Ohel (grave)

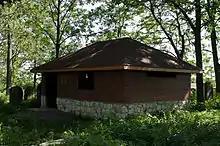
Ohel at the Jewish cemetery of Ożarów, Poland

Biblical figures and Mishnaic and Talmudic sages are typically buried in "ohelim":